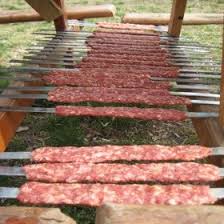
Yemek: kebap